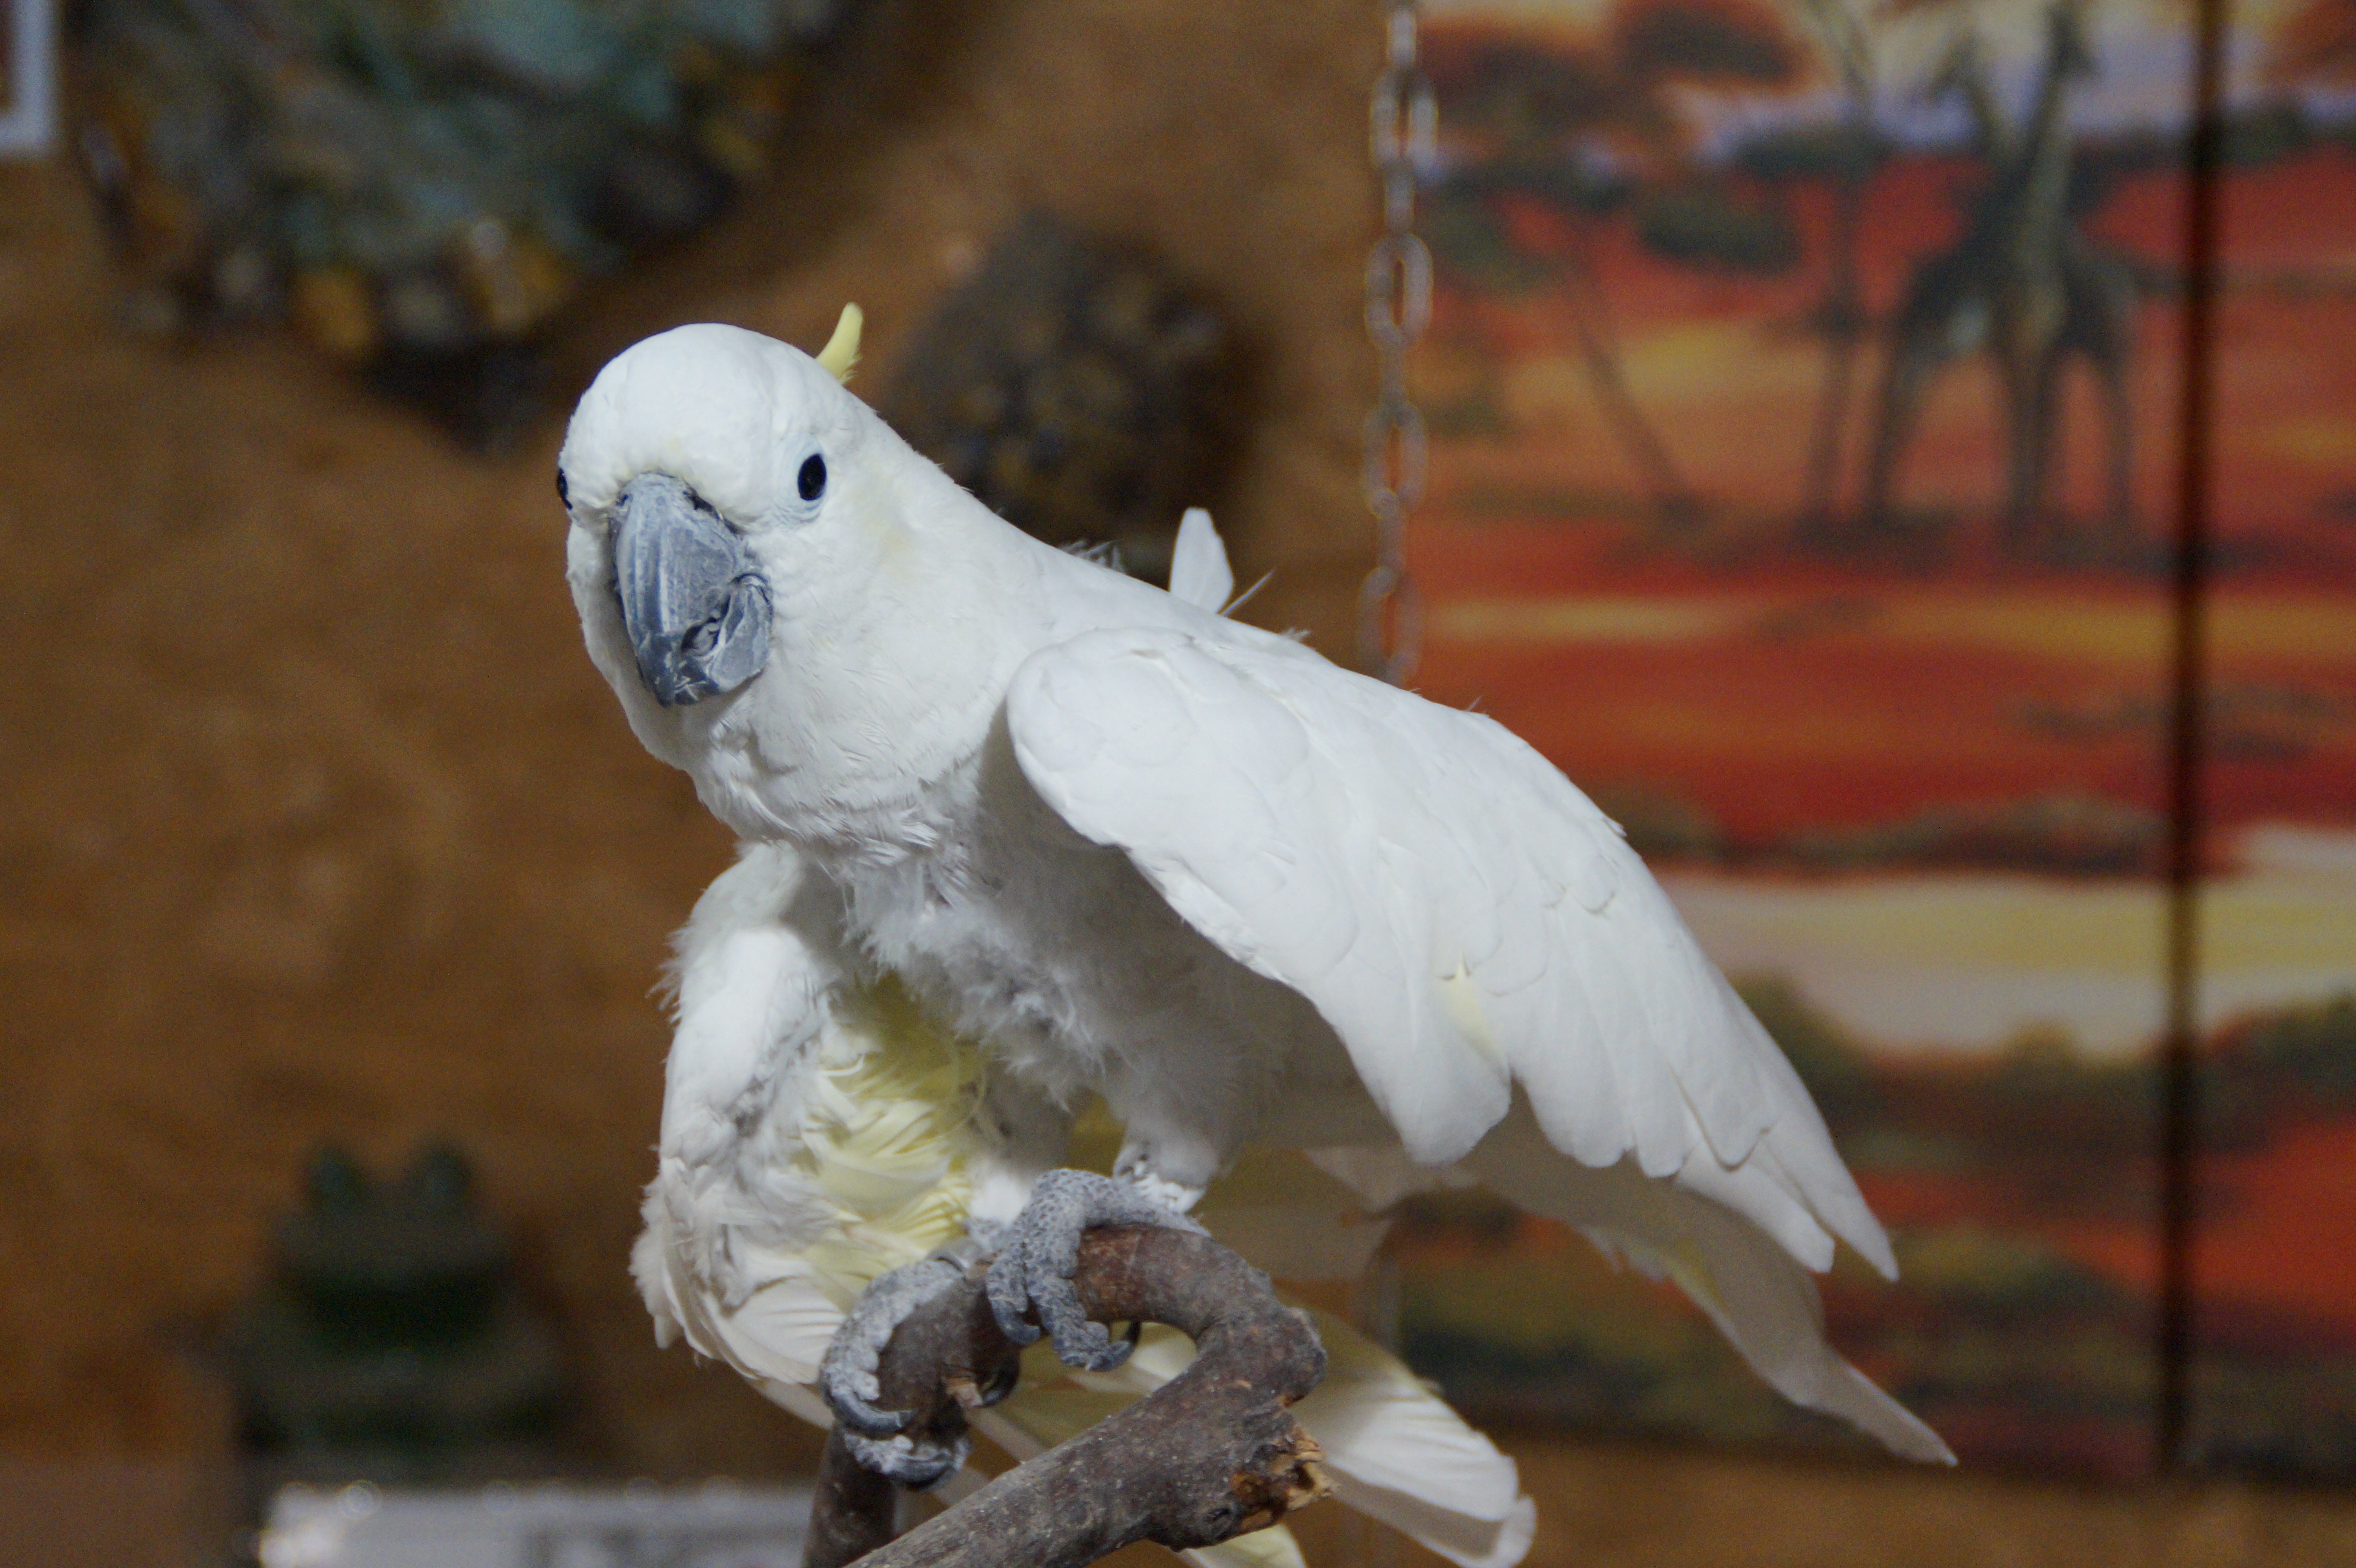
bird, wing, white, animal, zoo, beak, fauna, crest, vertebrate, parrot, parakeet, cockatoo, white cockatoo, schopf, spring bonnet, common pet parakeet, sulphur crested cockatoo